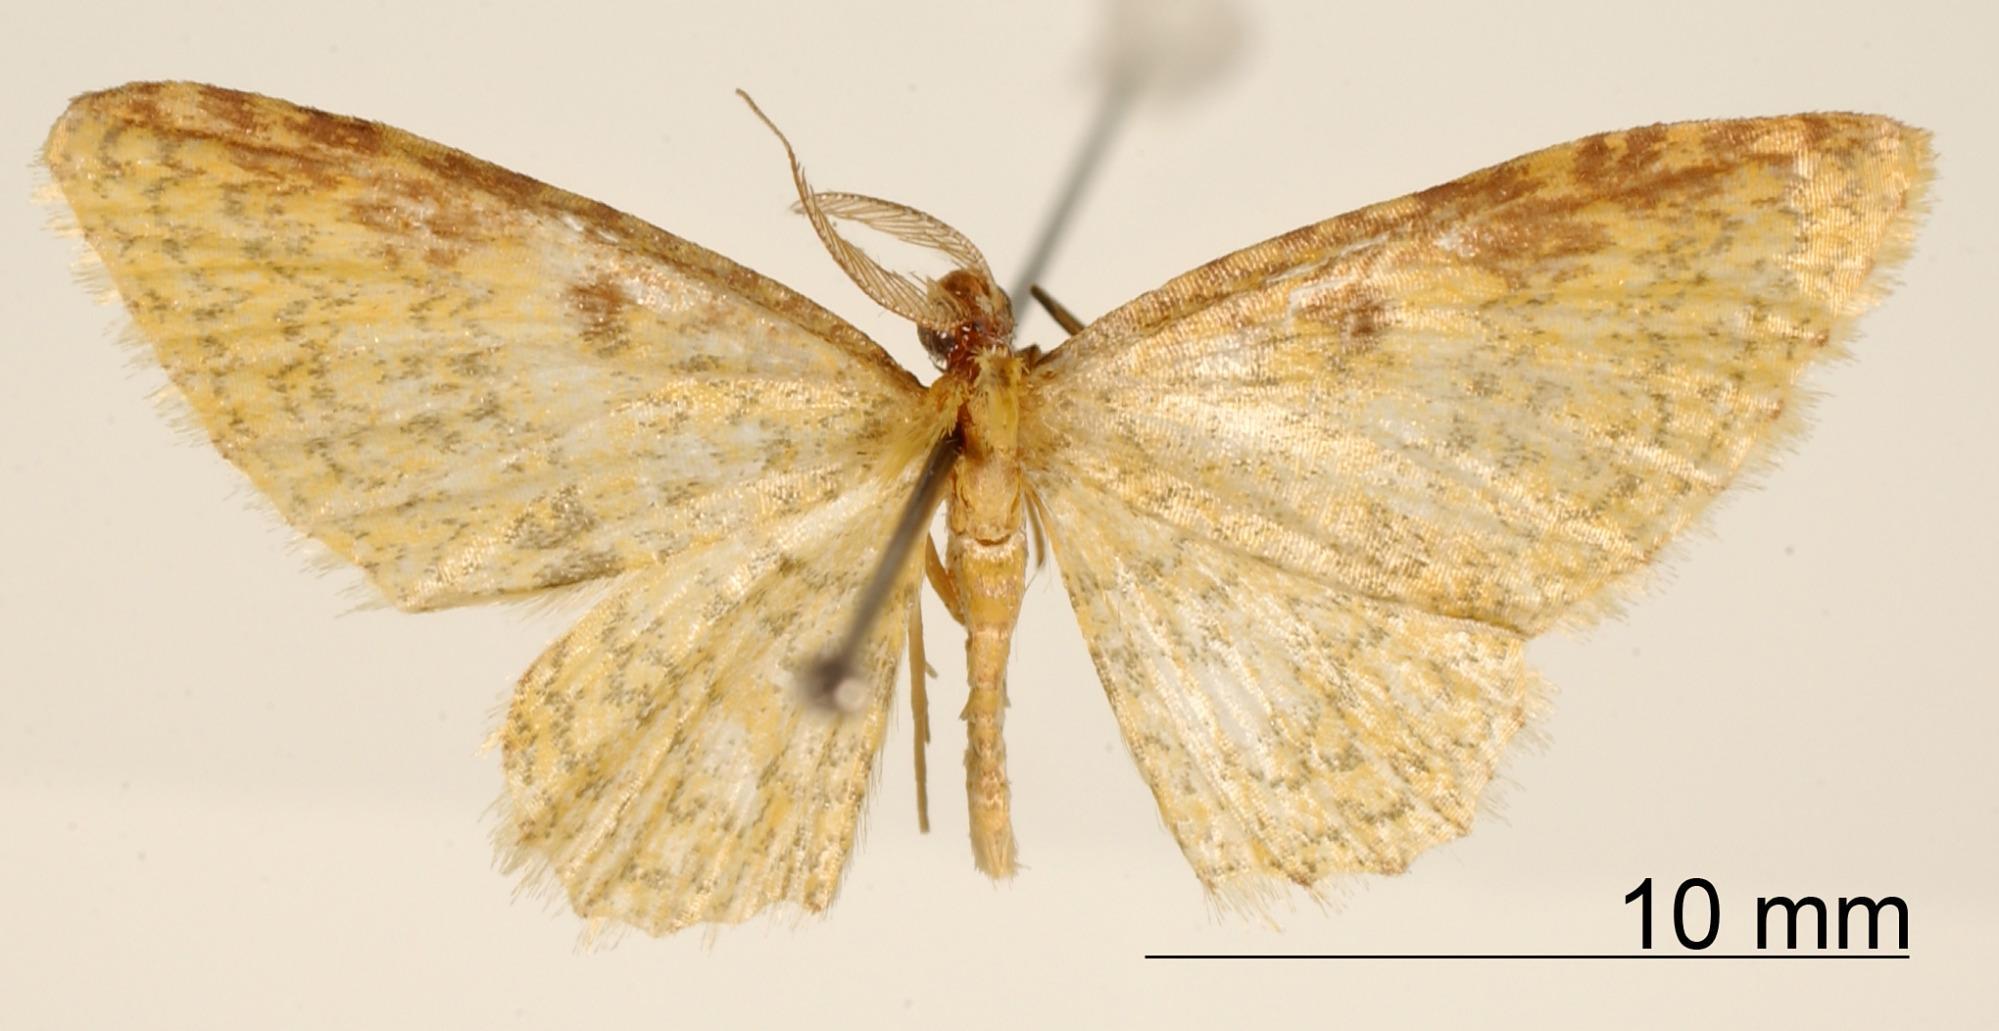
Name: Cambogia punctifera
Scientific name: Cambogia punctifera Dognin, 1911
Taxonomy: Animalia, Arthropoda, Insecta, Lepidoptera, Geometridae, Larentiinae
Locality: Monte Socorro, Colombia